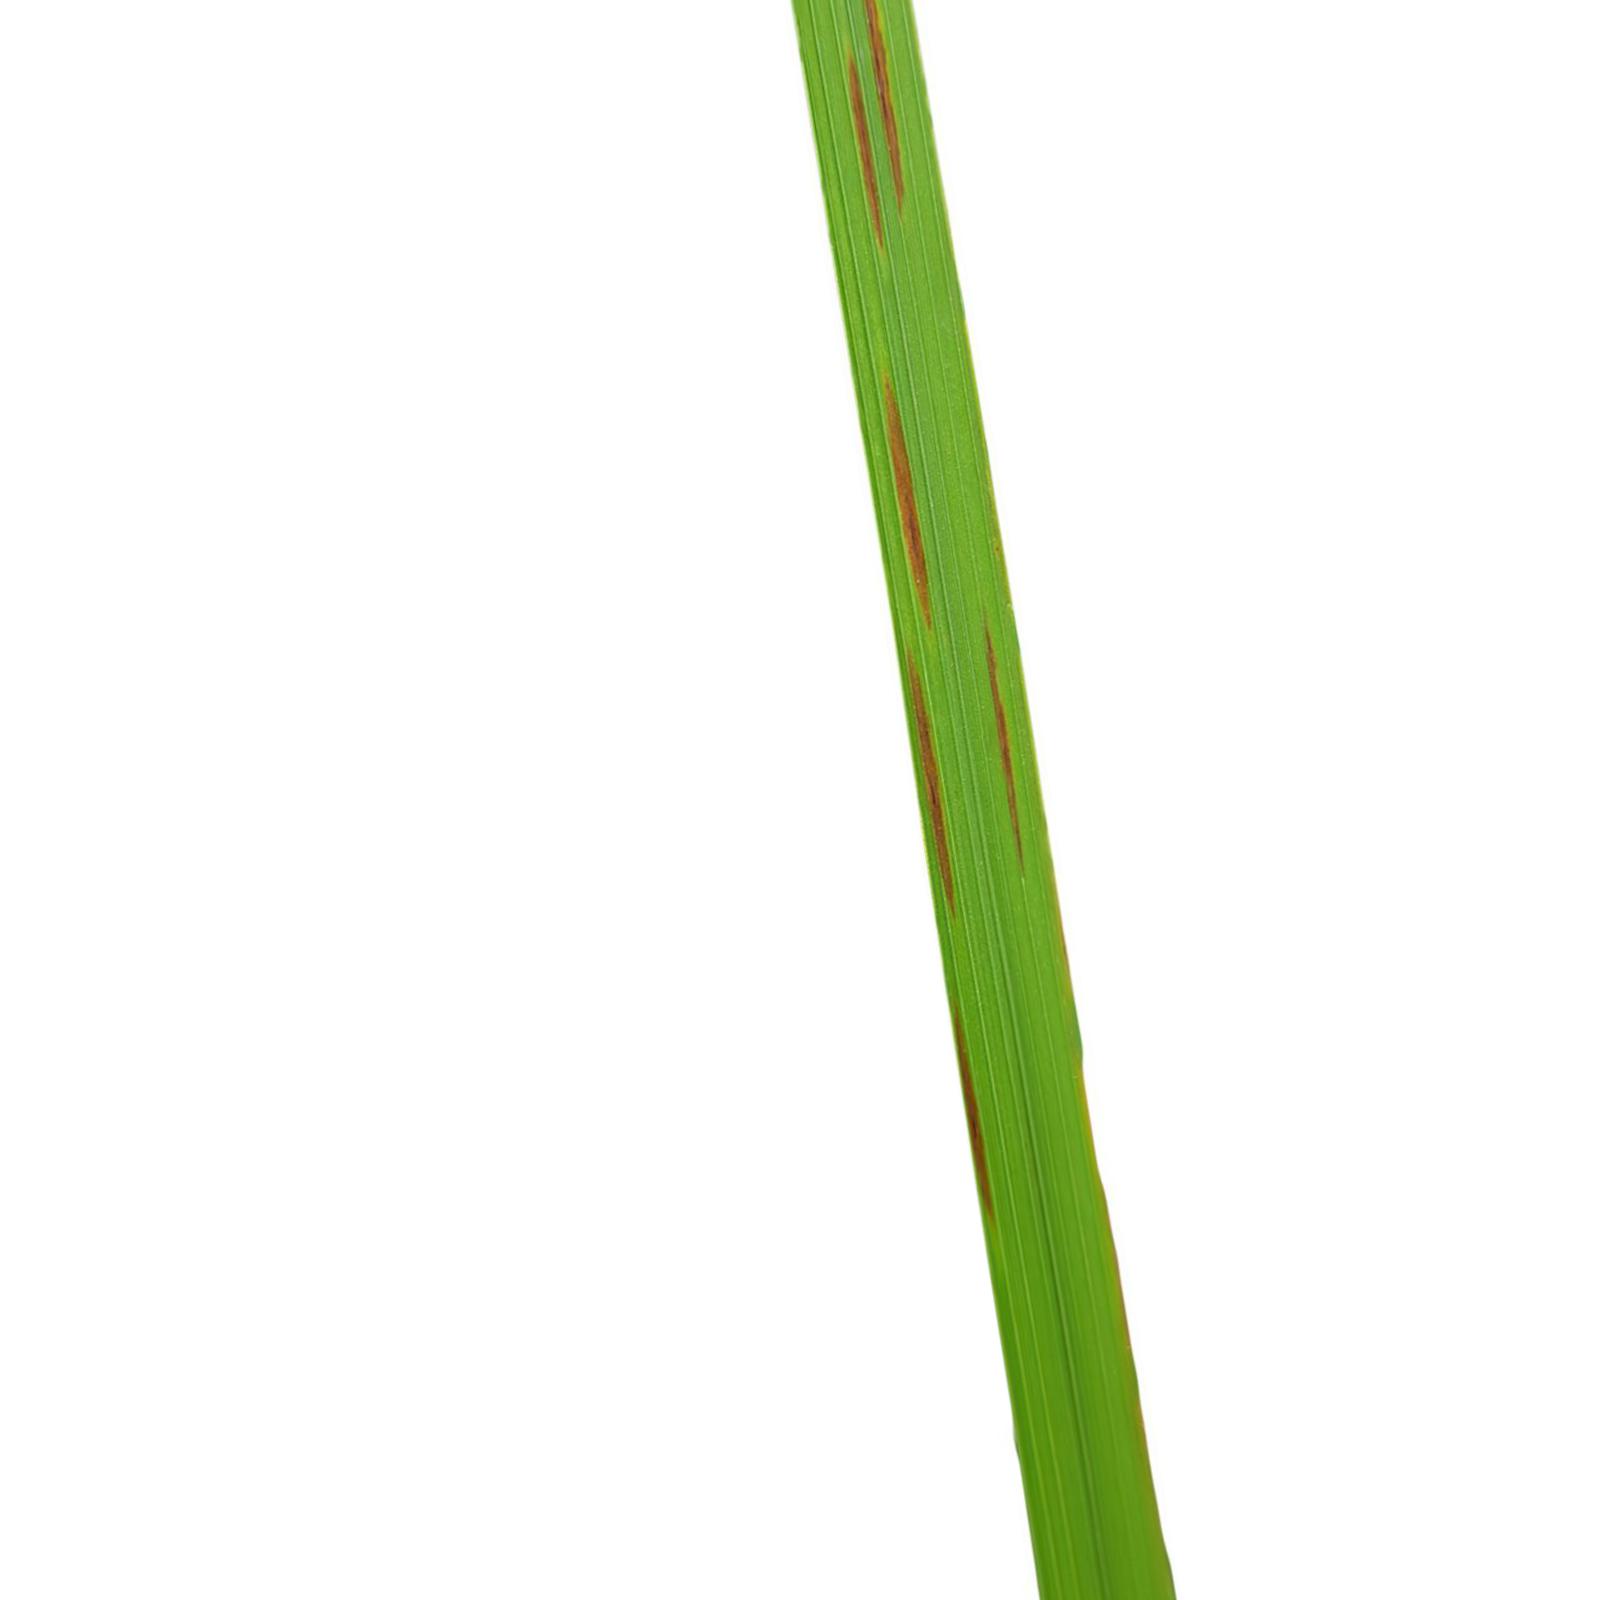
Nhãn: Bệnh Gạch Nâu ( Narrow Brown Spot )